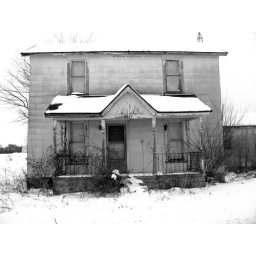
black and white version of an old abandoned house in miami county . . .